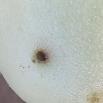
Crop: Tomato
Condition: alternaria-d